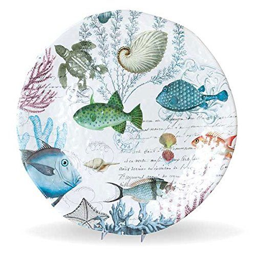
sea life large round platter -- you can find more details by visiting the image link .